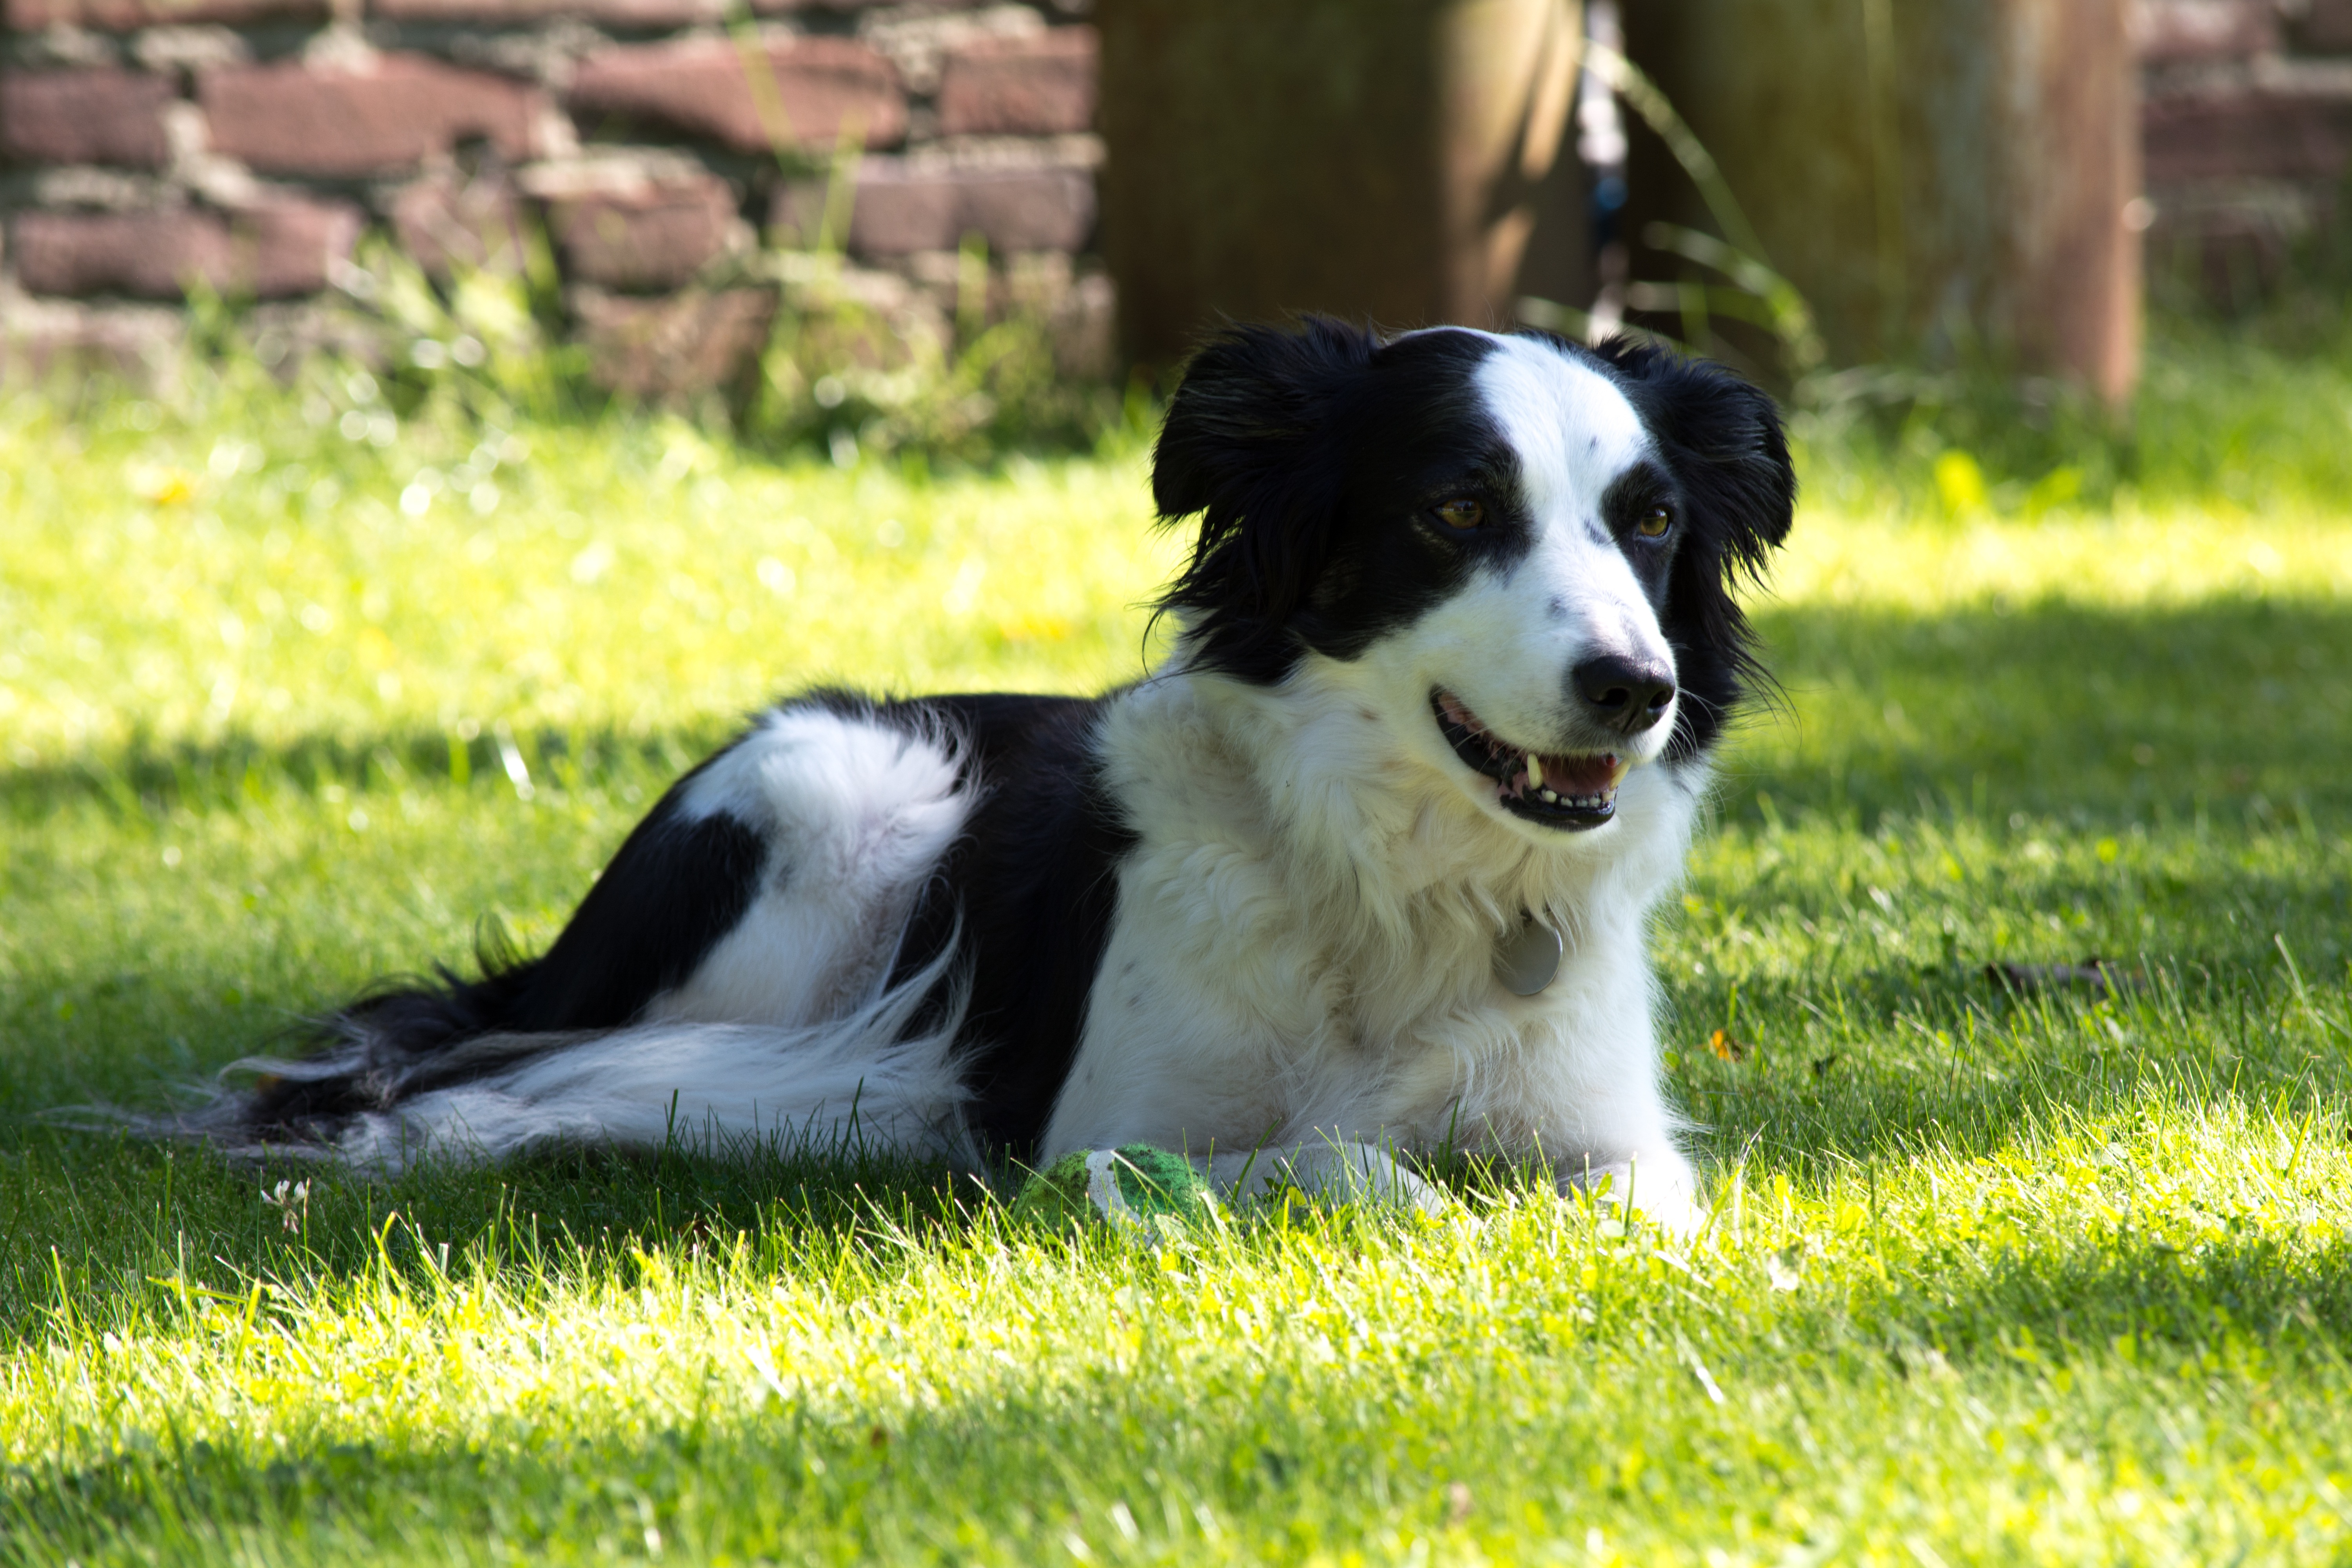
nature, grass, dog, animal, summer, collie, pet, green, mammal, border collie, outdoors, outside, vertebrate, dog breed, doggy, companion, australian shepherd, landseer, dog like mammal, miniature australian shepherd, stabyhoun, english shepherd